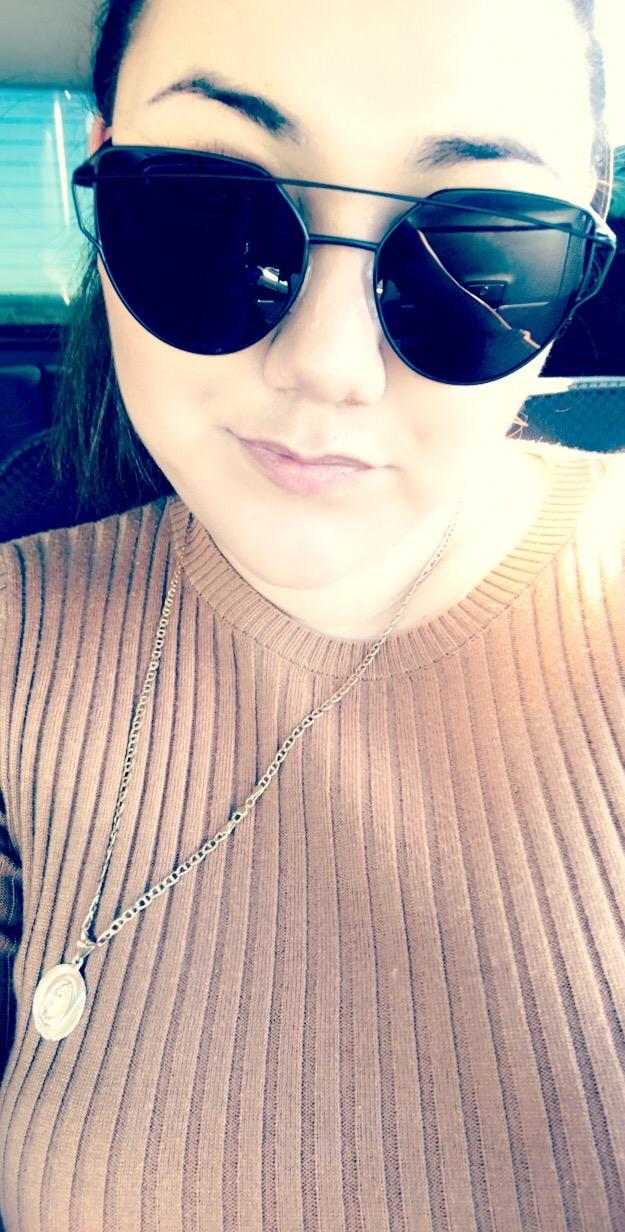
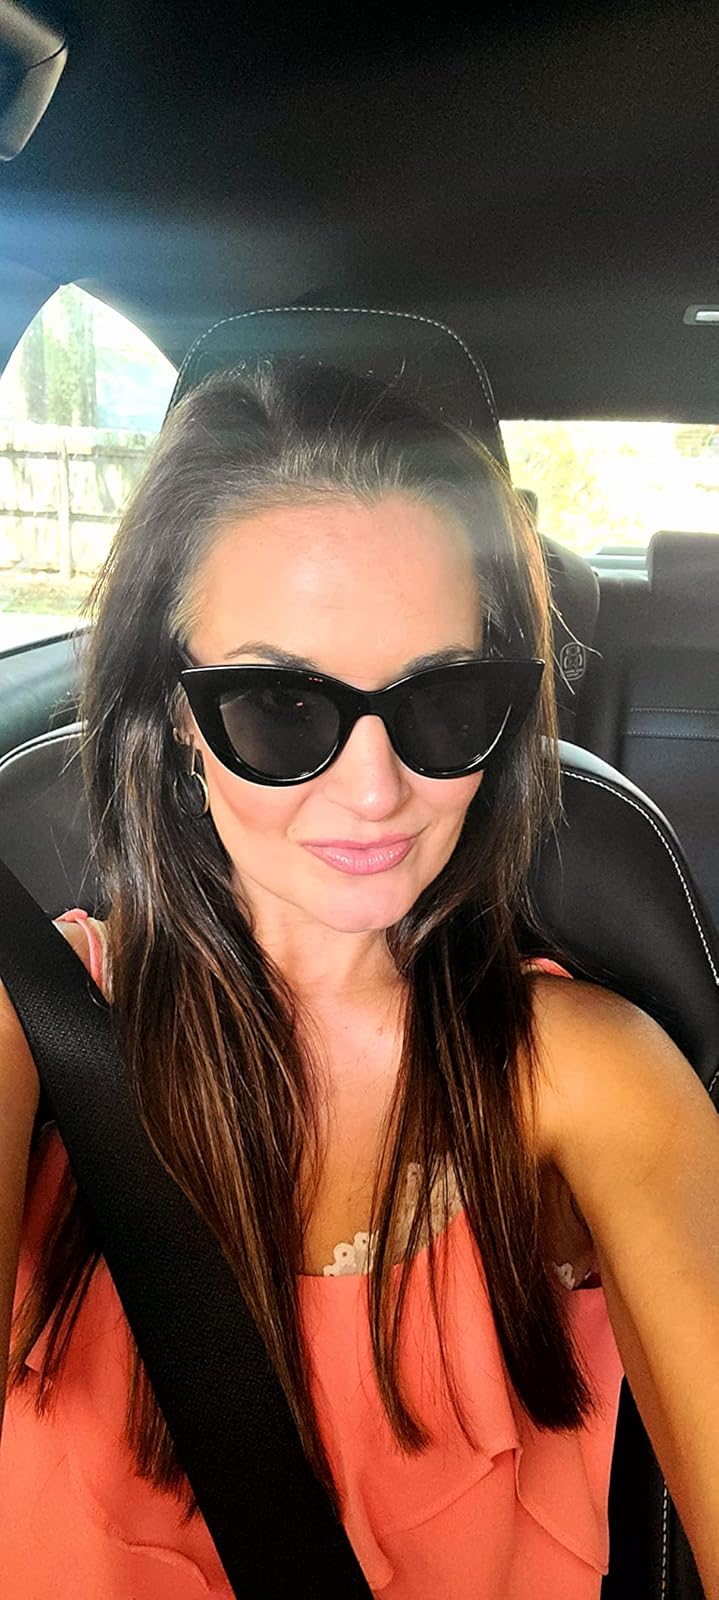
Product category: accessories_sunglasses
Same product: no